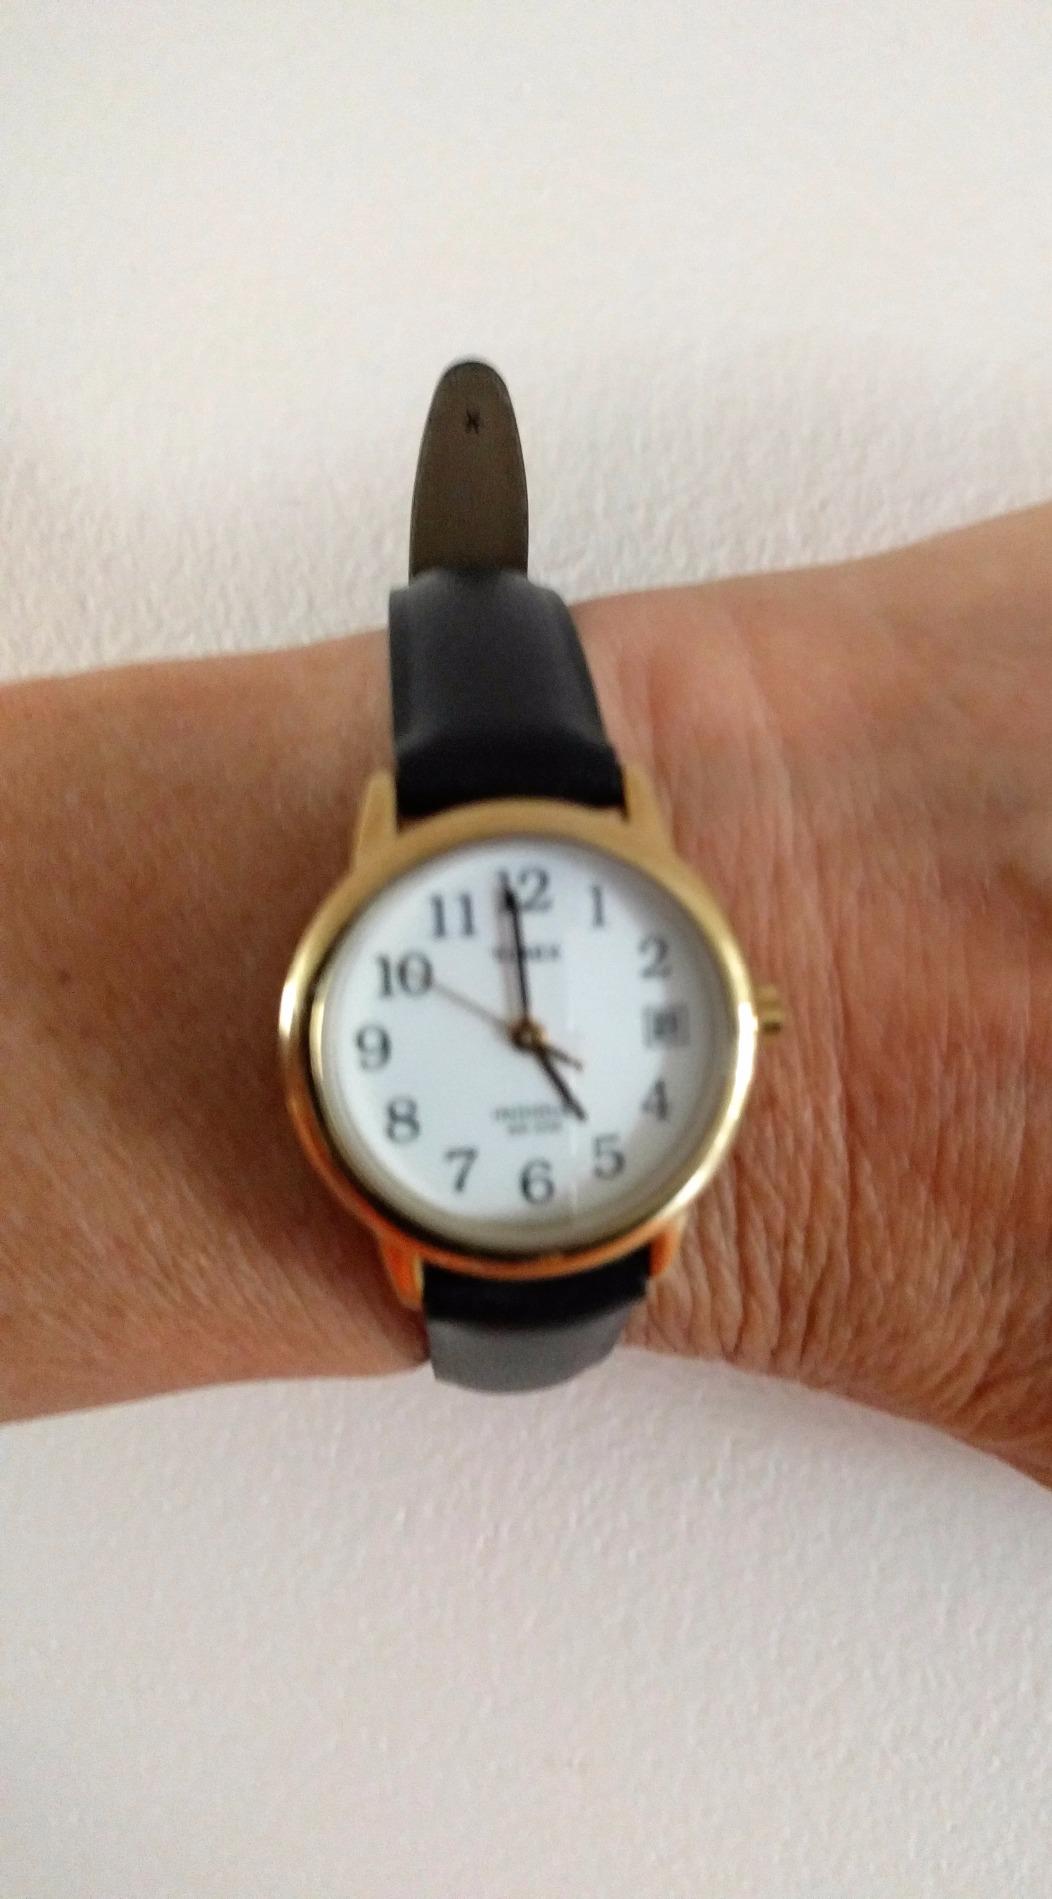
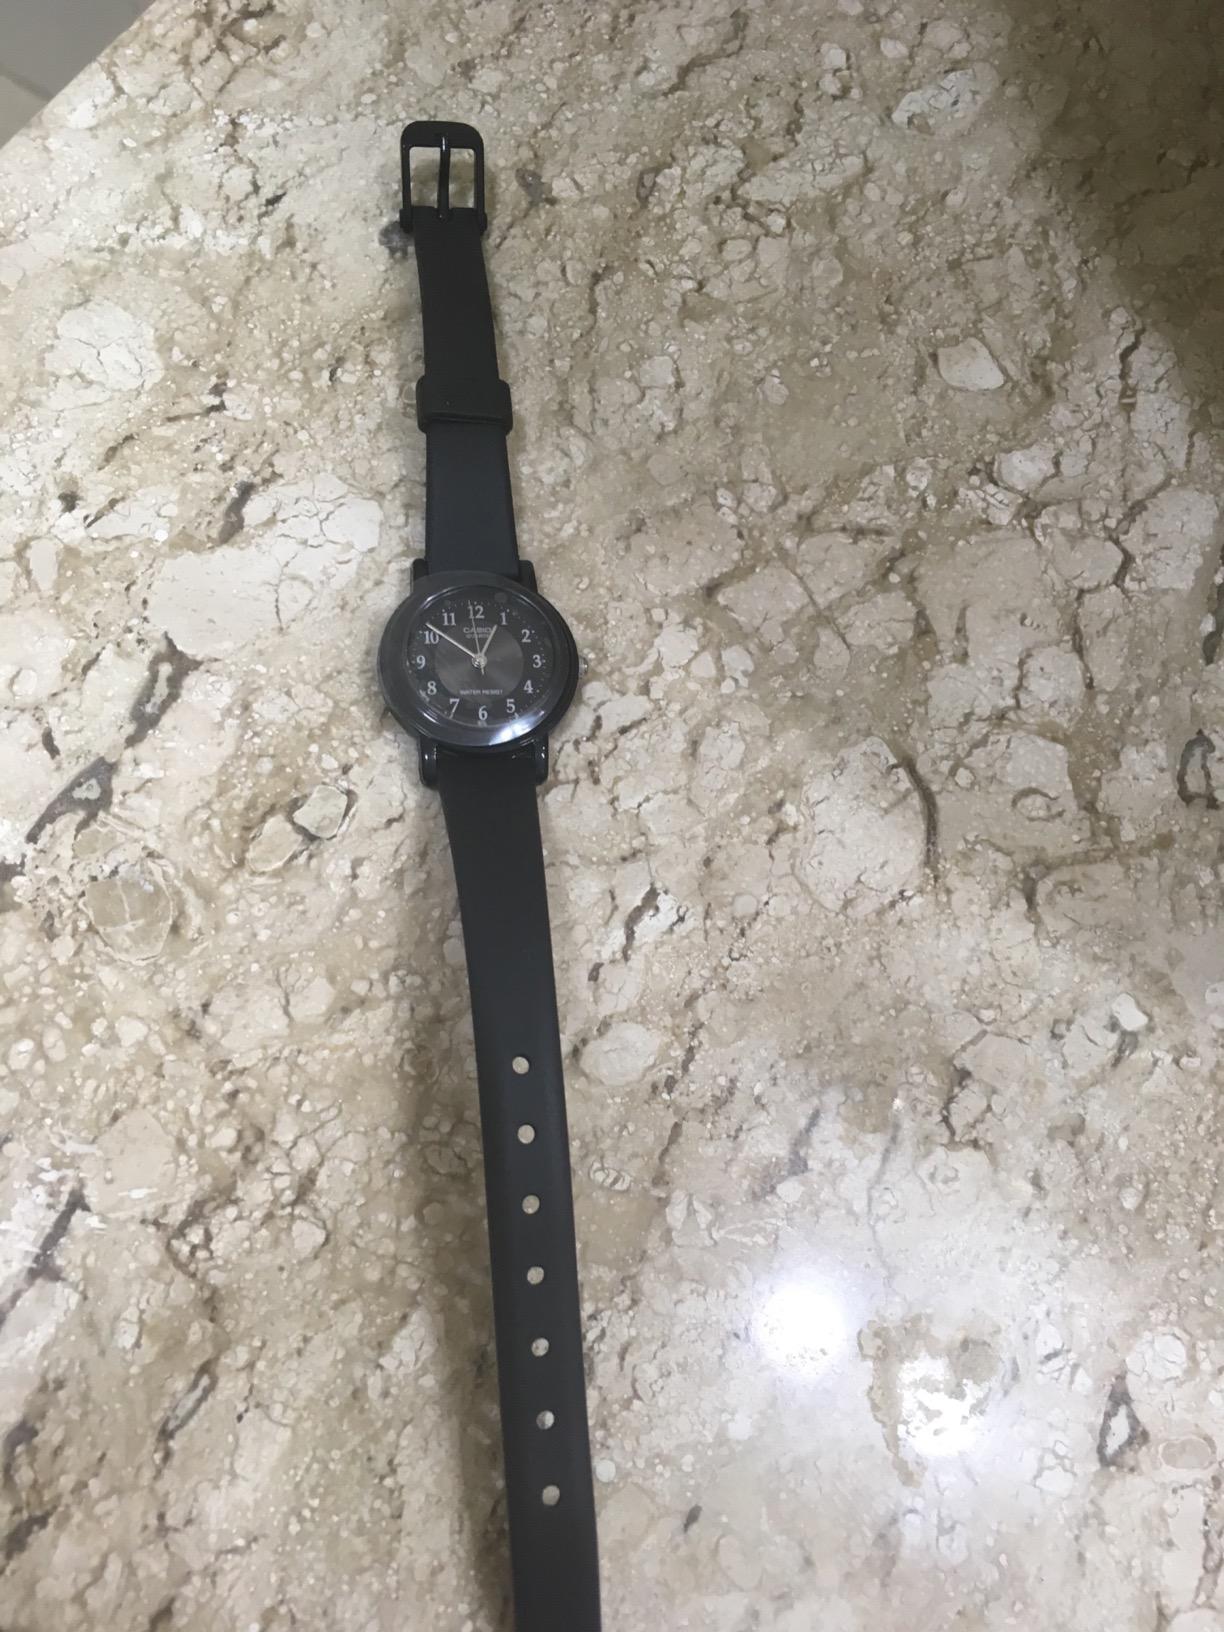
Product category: accessories_watch
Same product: no